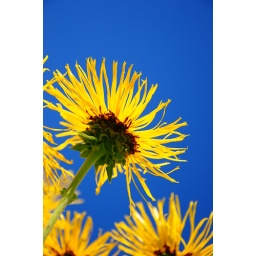
August up here in the north but look at the sky blue blue sky